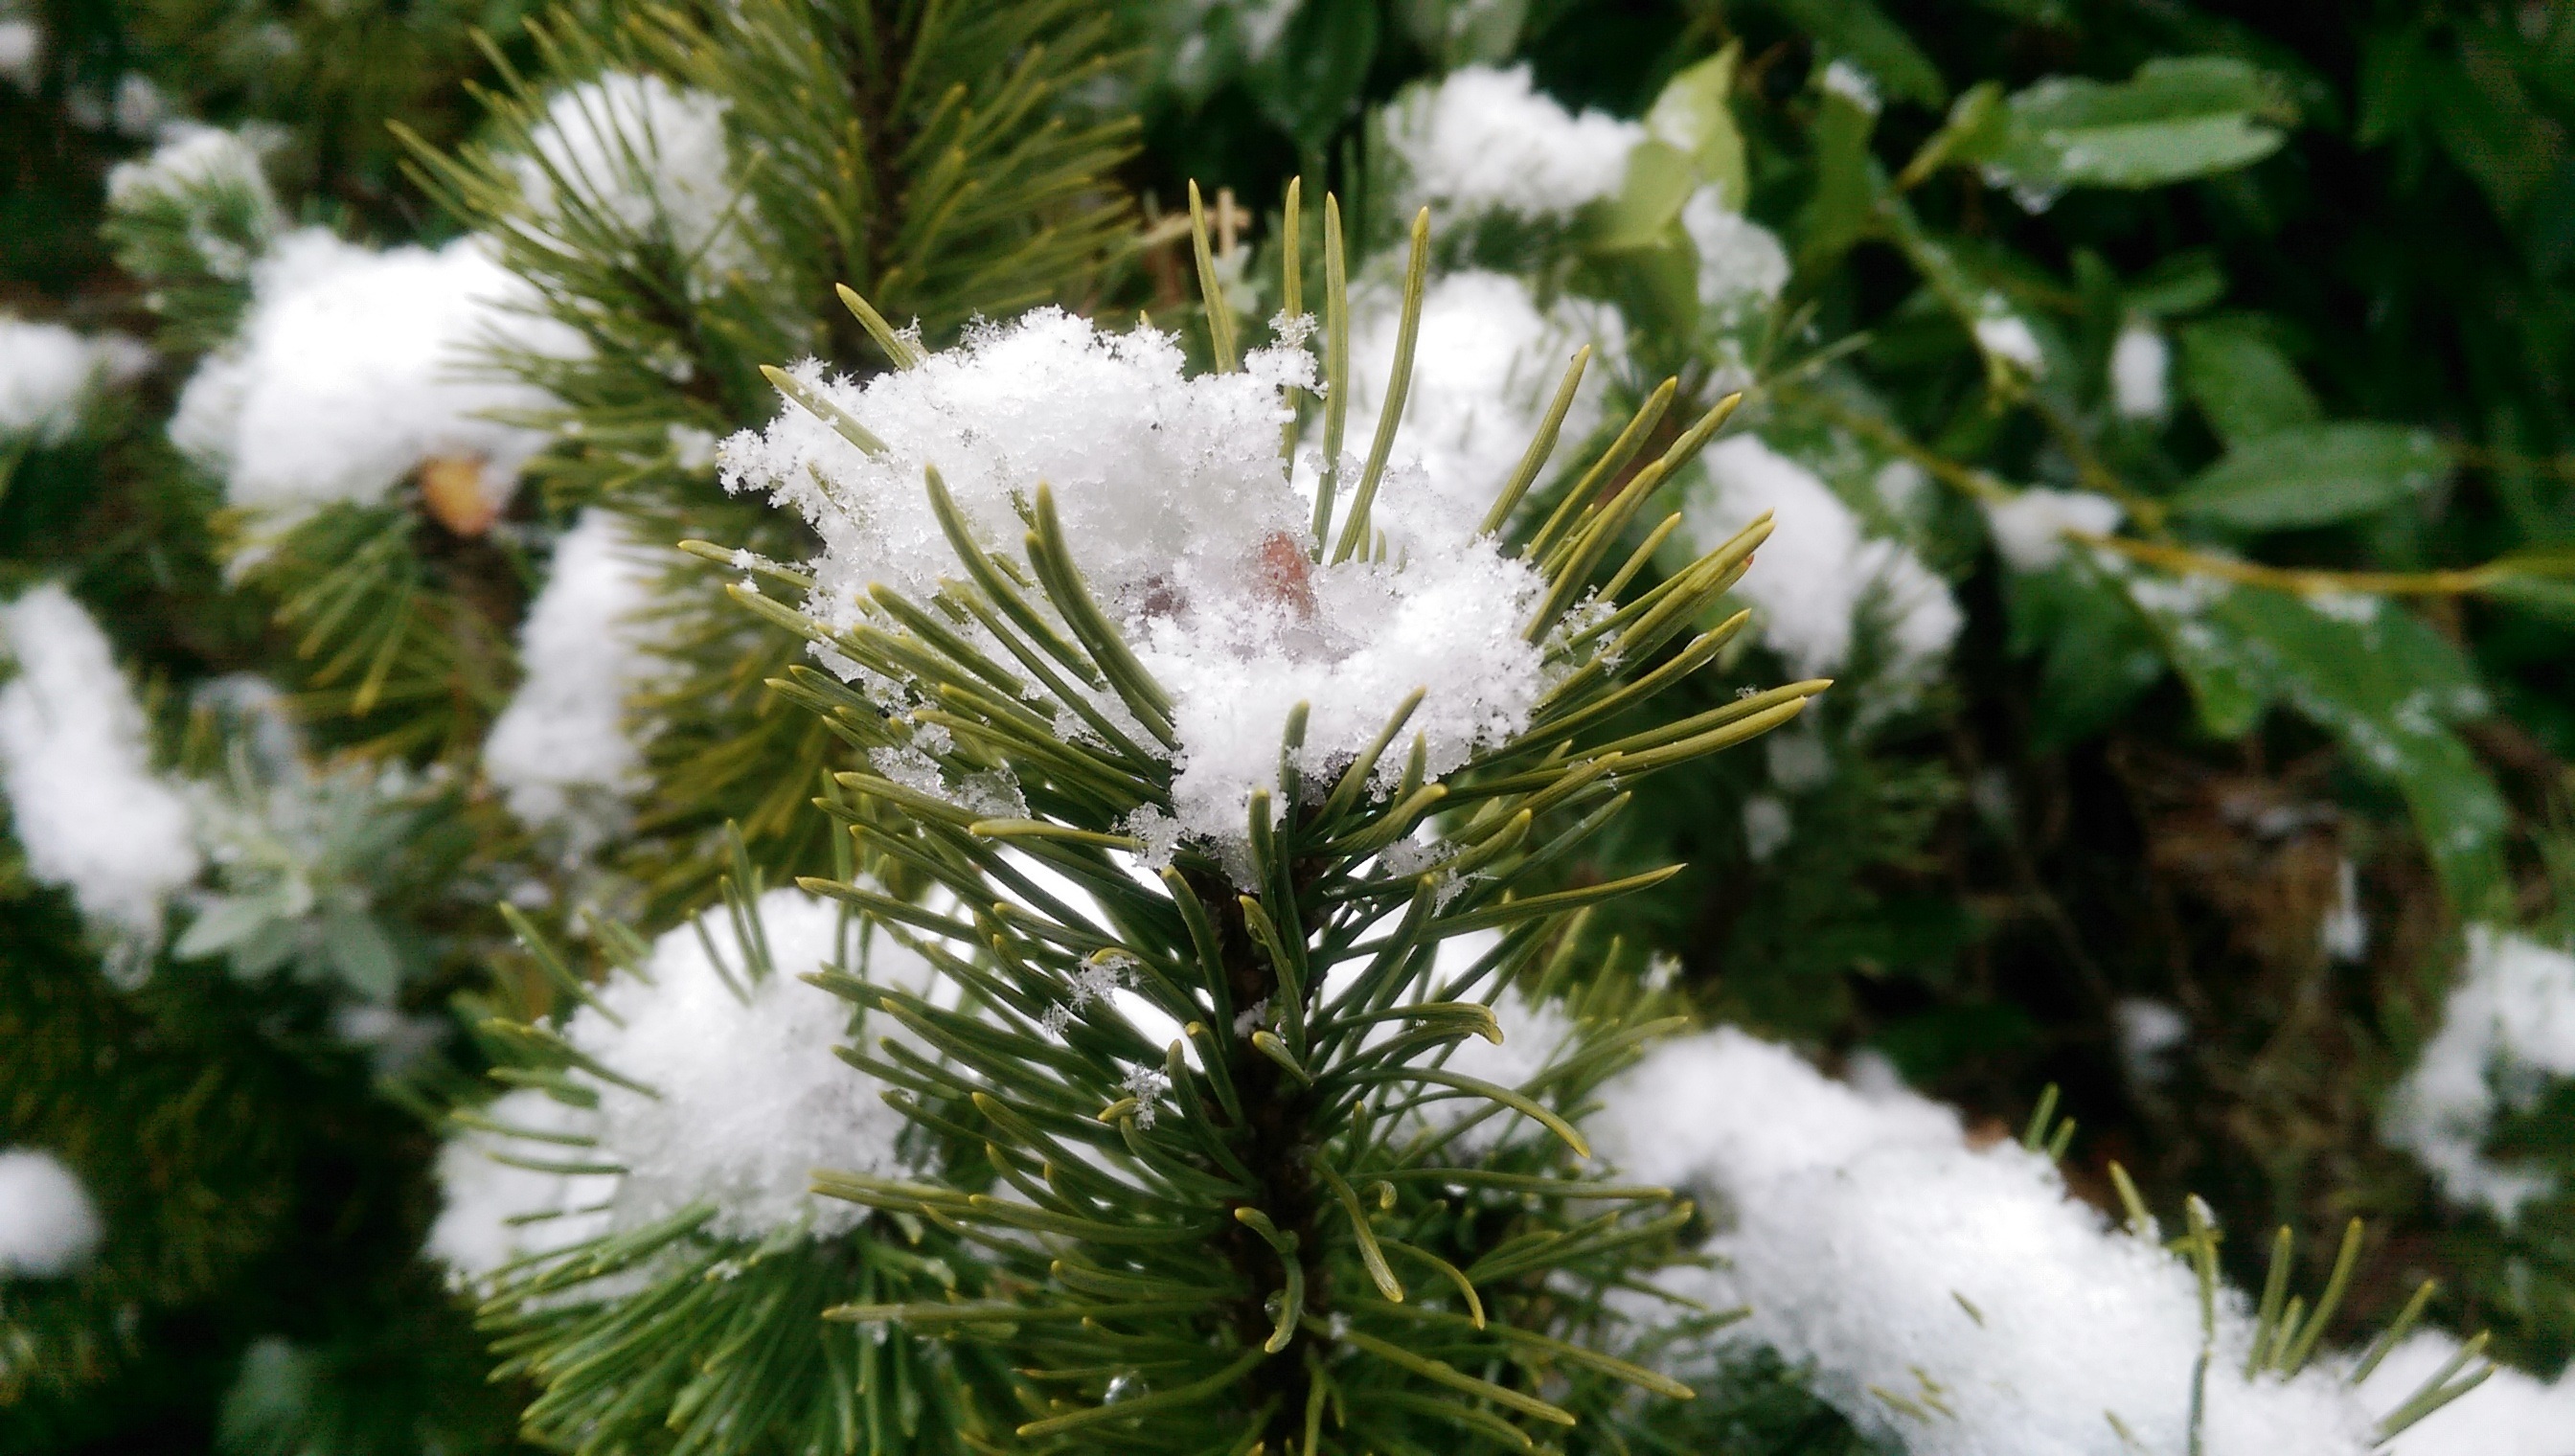
tree, branch, snow, winter, plant, flower, evergreen, botany, fir, flora, christmas tree, conifer, spruce, shrub, flowering plant, woody plant, land plant